Malena Mård

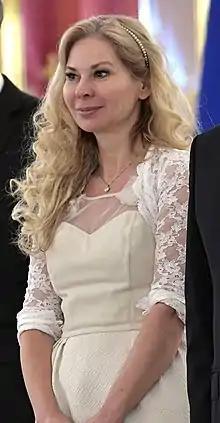
Malena Mard

Malena Mård (born 23 March 1969) is a Swedish diplomat who served as the Head of the European Union Delegation in Azerbaijan from 2014 until 2017. She became the Swedish ambassador to the Russian Federation when she presented her credentials, on September 3, 2019, to Deputy Minister of Foreign Affairs of Russia Vladimir Titov.